Answer in natural language. Considering the relative positions, where is natural wood threedrawer dresser with respect to open cardboard box? Choose between the following options: left or right
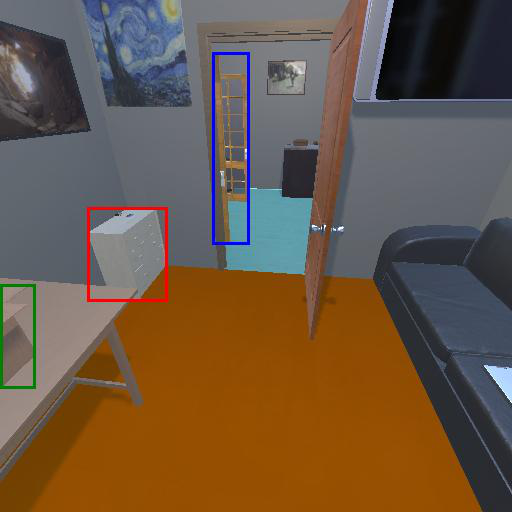
<answer>left</answer>